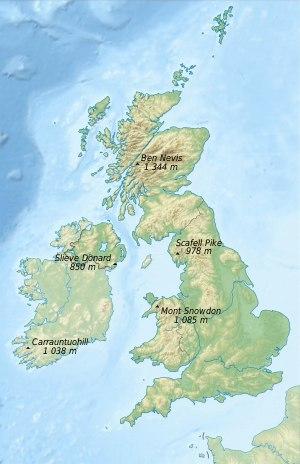
Le Five Peaks Challenge est un défi consistant à gravir et descendre les points culminant de l'Angleterre, de l'Irlande du Nord, de l'Écosse et du pays de Galles au Royaume-Uni, ainsi que de l'Irlande en 48 heures, en incluant tous les déplacements, sans violer les limites de vitesse ou les temps de conduite recommandés. Il s'agit d'une extension du National Three Peaks Challenge, qui n'inclut que les plus hauts sommets de Grande-Bretagne.